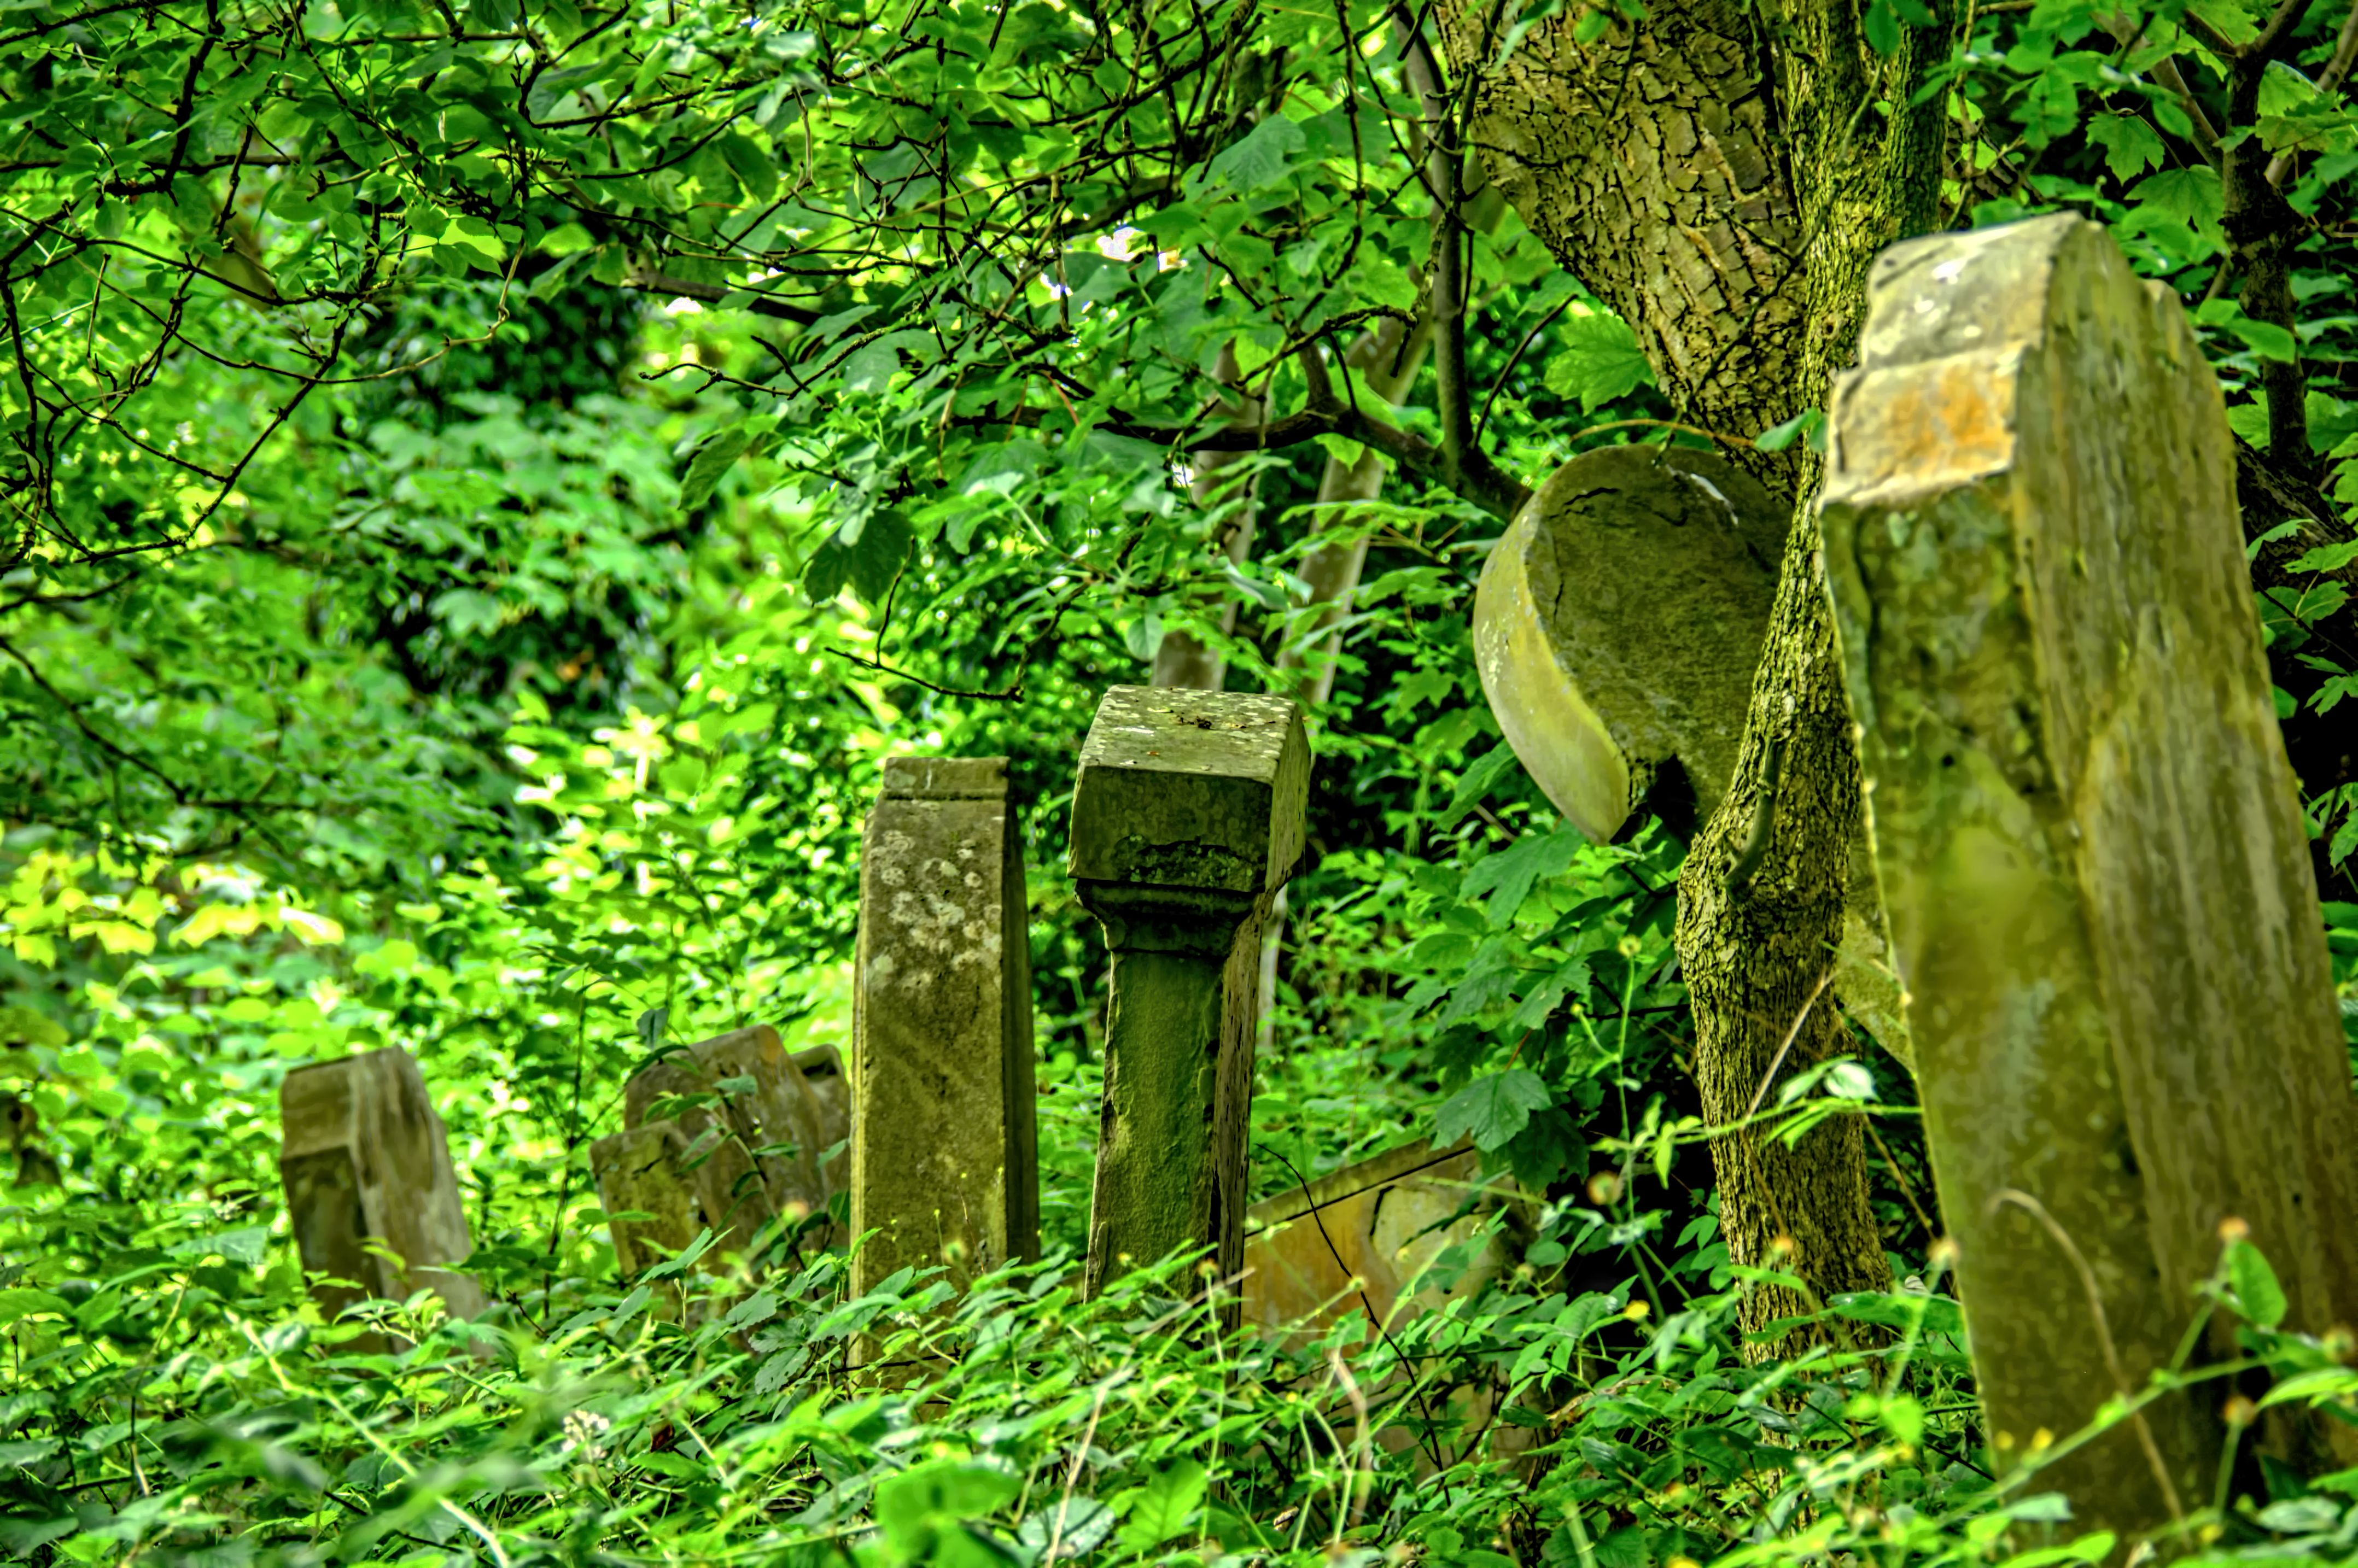
tree, forest, grass, lawn, leaf, flower, green, jungle, garden, rainforest, woodland, habitat, ecosystem, ayrshire, stevenston, highkirk, natural environment, geographical feature